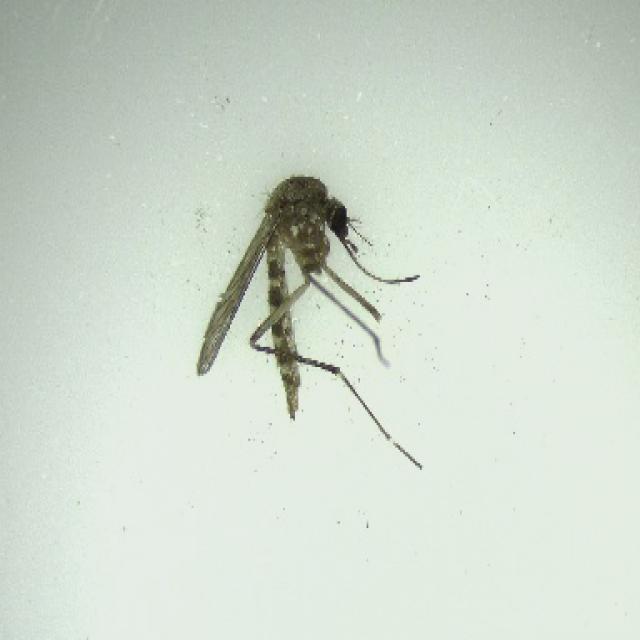
Species: aedes_vexans